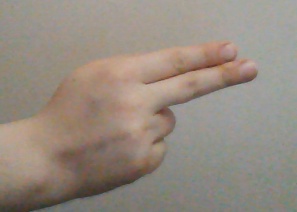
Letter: ain